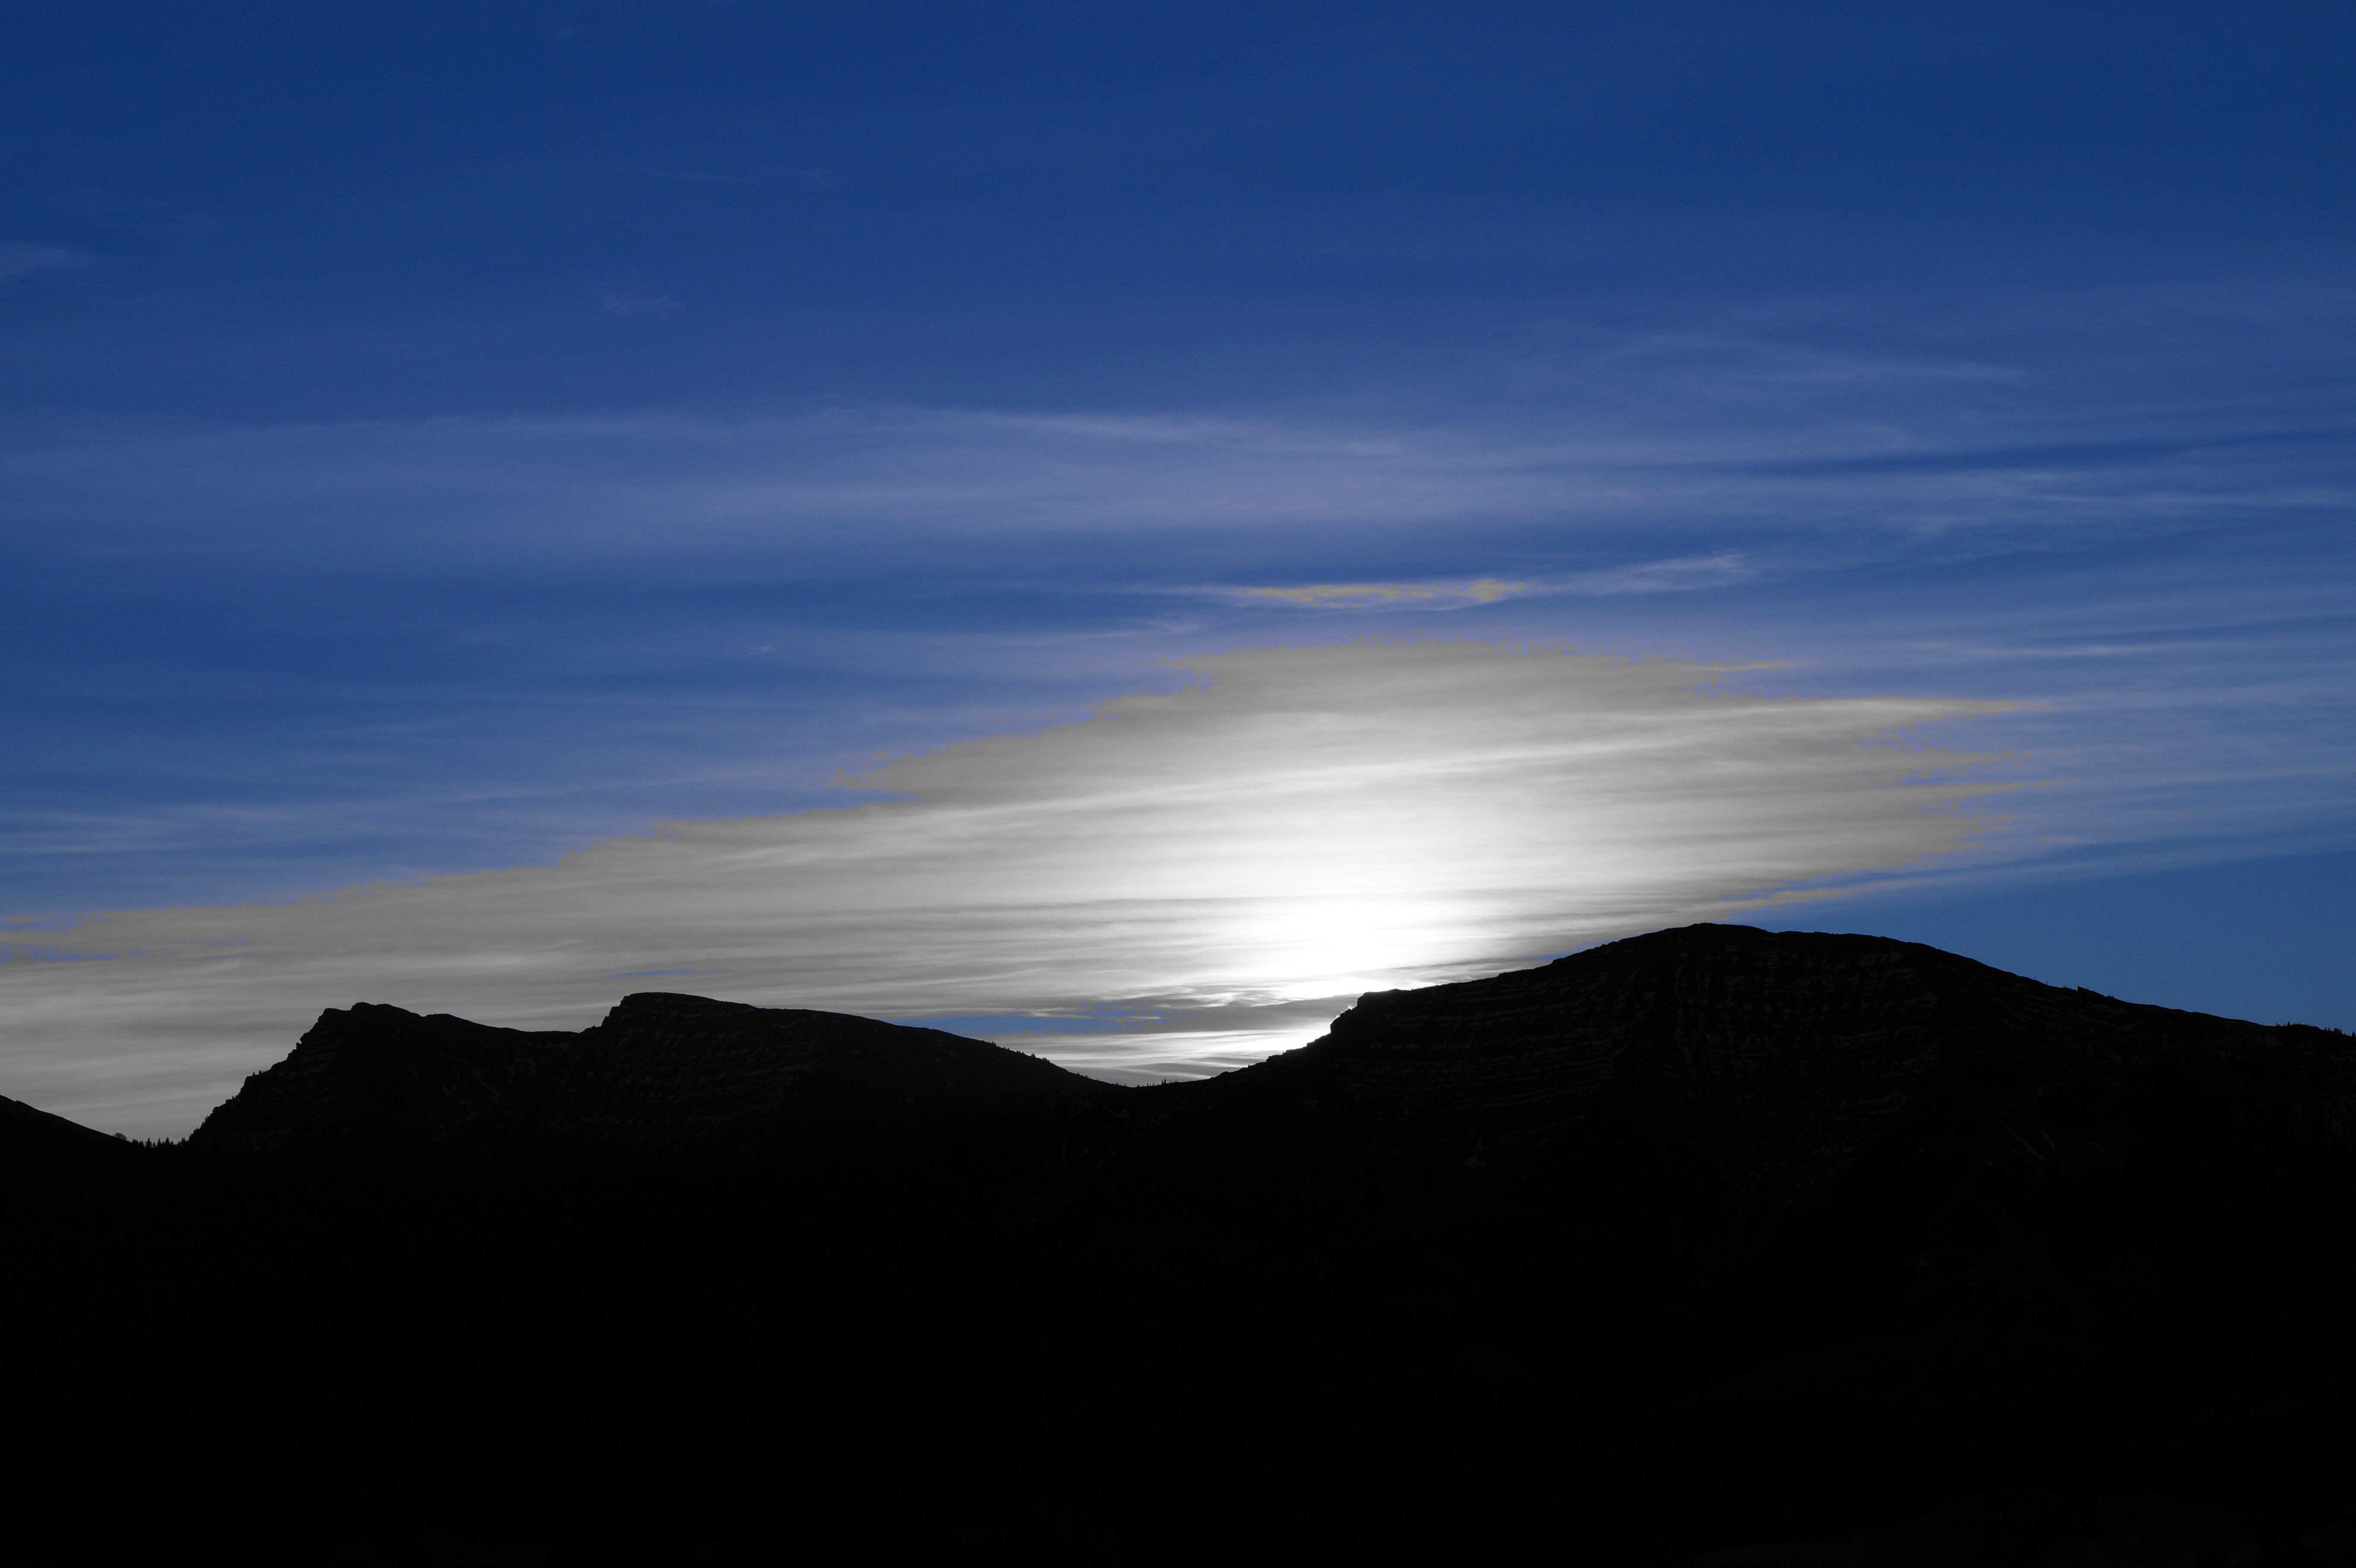
horizon, mountain, light, cloud, sky, sun, sunrise, sunset, sunlight, morning, hill, dawn, atmosphere, mountain range, dusk, evening, daylight, plateau, landform, allg u alps, geographical feature, atmospheric phenomenon, mountainous landforms, high ridge, allgau, beef alphorn, baptize nagelfluhkette, elizabeth felder